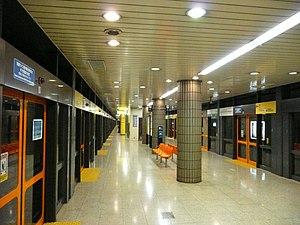
Nishigahara est une station du métro de Tokyo sur la ligne Namboku dans l'arrondissement de Kita à Tokyo. Elle est gérée par la compagnie Tokyo Metro.